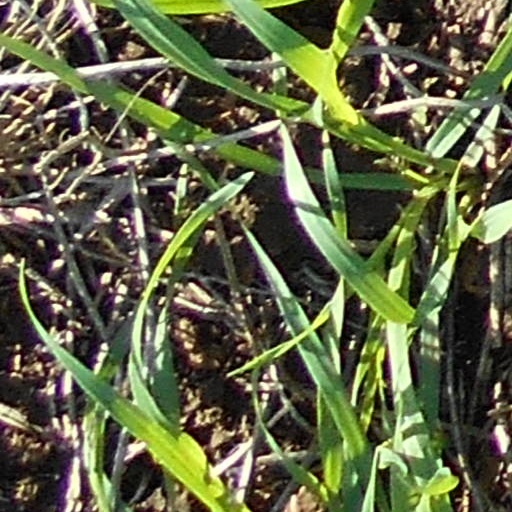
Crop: wheat